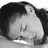
Emotion: neutral